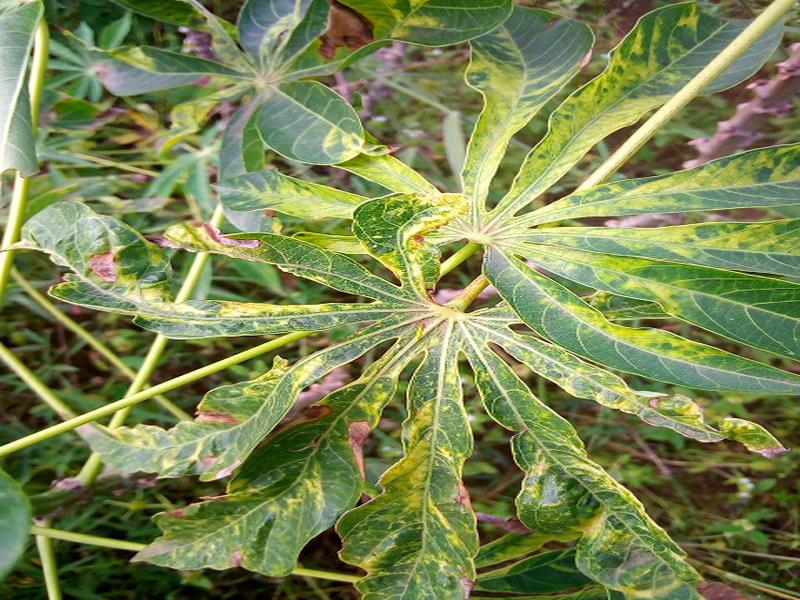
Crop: cassava
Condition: mosaic_disease